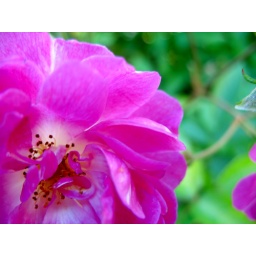
pink rose in the front flower bed